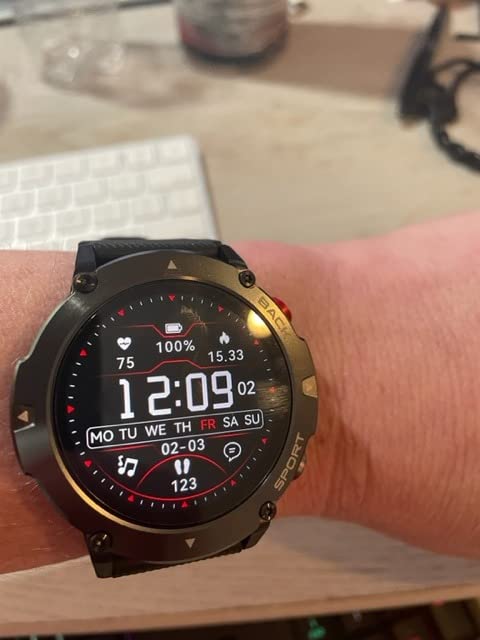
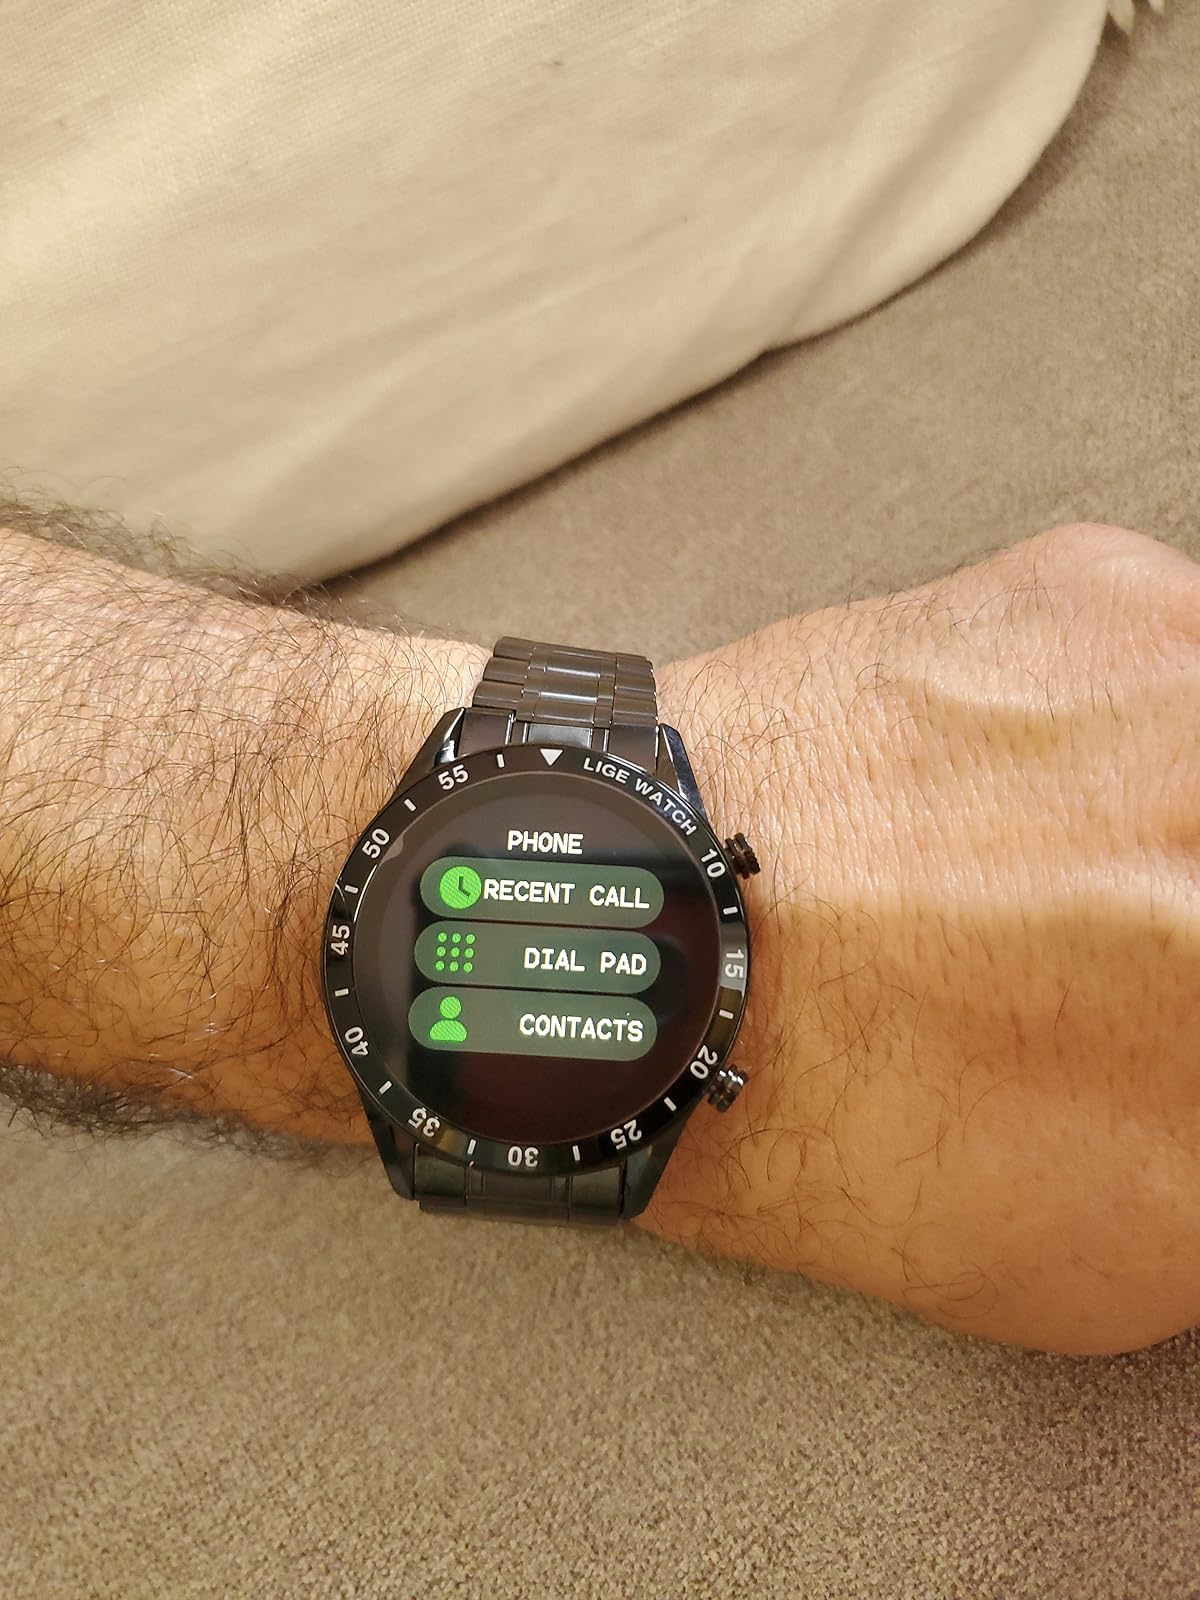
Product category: smartwatch
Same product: no